Muffakham Jah

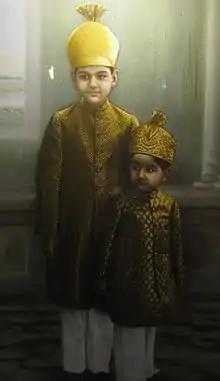
Muffakham Jah with his elder brother Mukarram Jah

Muffakham Jah (born 27 February 1939) is a member of House of Asaf Jah. He is the son of Prince Azam Jah and Dürrüşehvar Sultan. He is the grandson of both Osman Ali Khan, the seventh and final Nizam of the erstwhile Hyderabad princely state, and Abdulmejid II, the last Ottoman caliph.